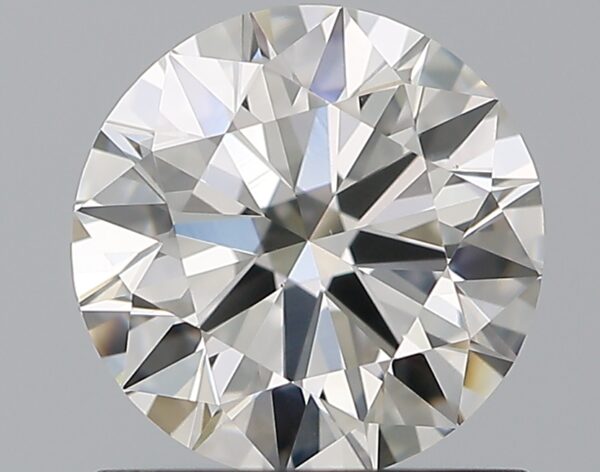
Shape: round
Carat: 1
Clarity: VVS2
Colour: H
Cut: EX
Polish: EX
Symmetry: EX
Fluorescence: N
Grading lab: GIA
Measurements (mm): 6.42 x 6.46 x 3.9